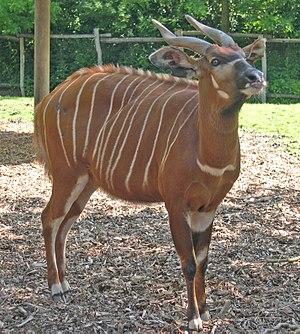
Le bongo est une espèce de mammifères ruminants de la famille des Bovidés vivant en Afrique centrale. C’est une grande antilope des forêts tropicales. L'Union internationale pour la conservation de la nature le classe comme quasi-menacé.